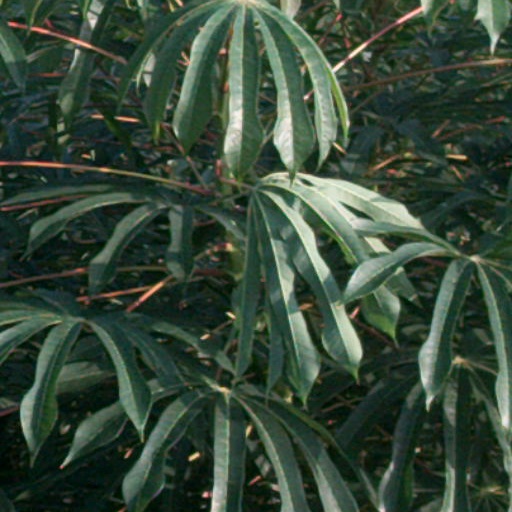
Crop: cassava